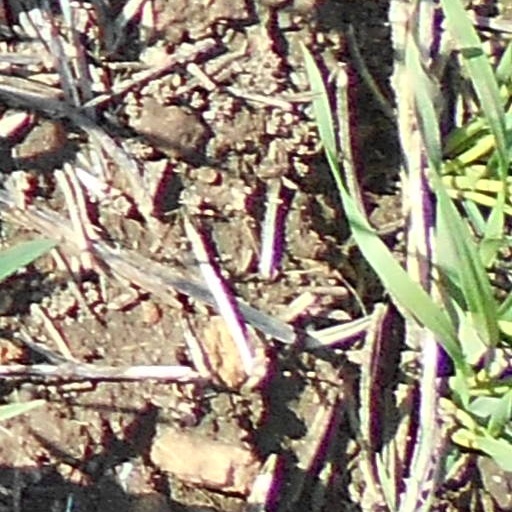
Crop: wheat